Saint-Léon-sur-l'Isle

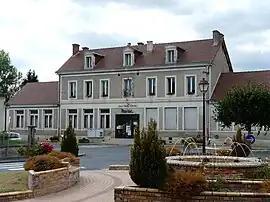
The town hall in Saint-Léon-sur-l'Isle

Saint-Léon-sur-l'Isle (literally "Saint Léon on the Isle"; Limousin: "Sent Leu d’Eila") is a commune in the Dordogne department in Nouvelle-Aquitaine in southwestern France. Saint-Léon-sur-l'Isle station has rail connections to Bordeaux, Périgueux, Brive-la-Gaillarde and Limoges.